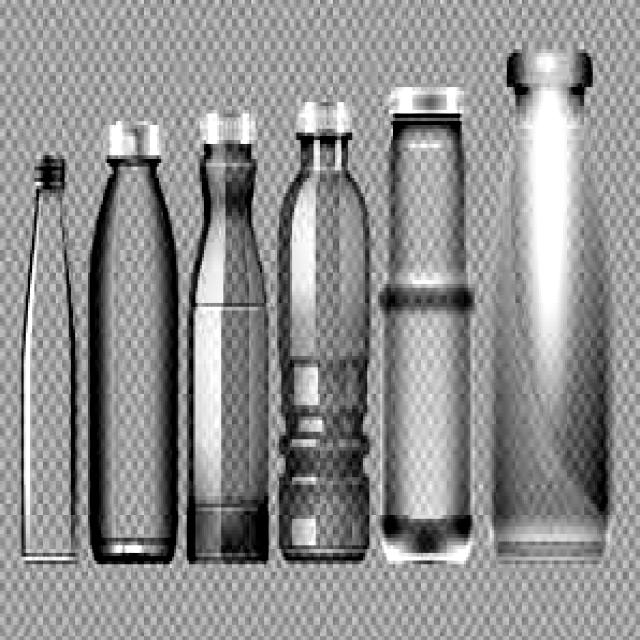
Label: Glass